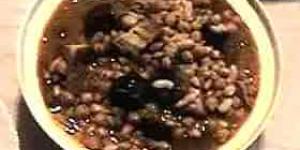
berza andaluza